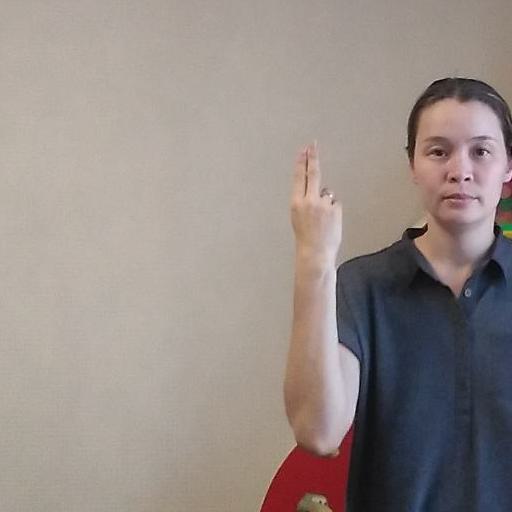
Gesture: two_up_inverted